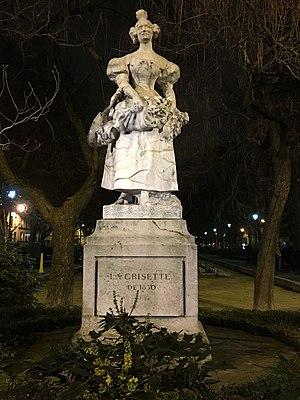
Statue de la Grisette, sculpture de Jean-Bernard Descomps réalisée en 1911. Elle se situe square Jules Ferry à Paris.
Le mot grisette désignait avec condescendance, du XVIIIᵉ au XIXᵉ siècle, une jeune femme vivant en ville de faibles revenus, ouvrière de la confection, dentelière, employée de commerce, réputée sexuellement accessible.
Le square Jules-Ferry est un espace vert du 11ᵉ arrondissement de Paris.
Jean-Bernard Clovis Marius Descomps, né à Agen le 14 mai 1872 et mort à Paris le 10 août 1948, est un peintre et sculpteur français. Il illustra dans ses œuvres les styles Art nouveau et Art déco.
La prostitution à Paris, avec ses établissements dédiés, la prostitution de rue ou la cyberprostitution est issue d’une longue histoire mais aussi d’une modernité propre à la capitale française. Les prostitués sont essentiellement des femmes mais comprennent aussi des personnes transgenres et des hommes.